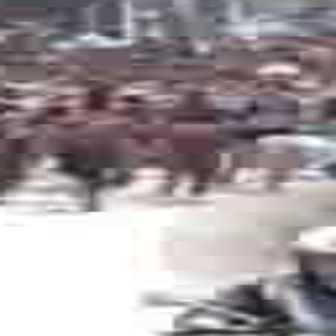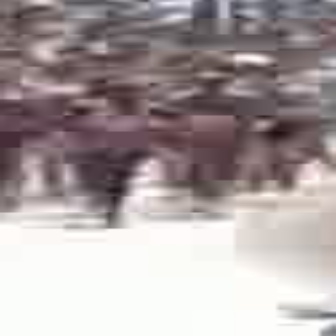
  Please identify the target specified by the bounding box [40,79,166,205] in the first image and locate it in the second image. Return the coordinates in [x_min,y_min,x_max,y_max] format.
Answer: [36,70,191,224]